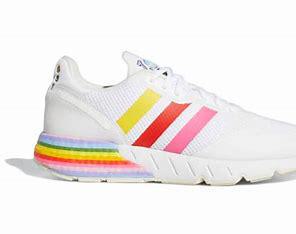
Brand: Adidas
Model: ZX 1K Boost